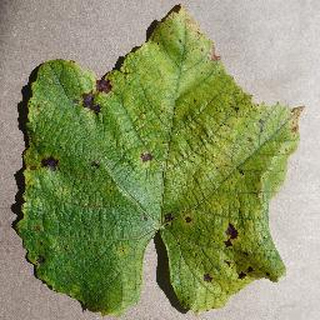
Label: grape_leaf_blight